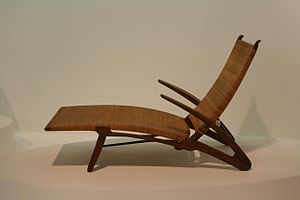
Dansk design
Stol designet af Hans Wegner, Centre Pompidou, Paris.
Dansk design er en stil af funktionalistisk design og arkitektur, der blev udviklet i midten af 1900-tallet i Danmark. Under indflydelse af den tyske bauhausskole brugte mange danske designere nye industrielle teknologier kombineret med ideer om simpelhed og funktionalisme til at designe bygninger, møbler og husholdningsgenstande, hvoraf mange er blevet ikoniske og stadig er i produktion. Prominente eksempler er stolen Ægget, PH-lamper og Operahuset i Sydney.